Lecompton Constitution

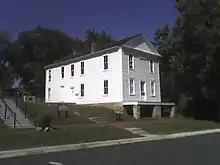
The Lecompton Constitution was drafted and signed in Constitution Hall in Lecompton, Kansas. Today it is a museum operated by the Kansas Historical Society.

A vocal supporter of enslaver rights, which he believed necessary to prevent Southern secession and preserve the Union, President James Buchanan endorsed the Lecompton Constitution before Congress. While the president received the support of Southern Democrats, many Northern Democrats, led by Stephen A. Douglas, sided with the Republicans in opposition to the constitution. Despite Douglas's objections, the Kansas statehood bill passed the Senate on March 23, 1858, by a vote of 33 to 25. Douglas was helped considerably by the work of Thomas Ewing Jr., a noted Kansas Free State politician and lawyer, who led a legislative investigation in Kansas to uncover the fraudulent voting ballots. A new referendum over the fate of the Lecompton Constitution was proposed, even though this would delay Kansas's admission to the Union. Furthermore, a new constitution—the anti-slavery Leavenworth Constitution—was already being drafted. On January 4, 1858, Kansas voters, having the opportunity to reject the constitution altogether in a referendum, overwhelmingly rejected the Lecompton Constitution by a vote of 10,226 to 138. In Washington, the admission of the state of Kansas with the Lecompton Constitution was rejected by the U.S. House of Representatives in 1858. Though soundly defeated, the debate over the proposed constitution had ripped apart the Democratic Party. Anson Burlingame delivered a fiery speech in the House of Representatives on March 31, 1858, condemning those in favor of the Lecompton Constitution as "An Appeal to Patriots Against Fraud and Disunion". Kansas was admitted to the Union as a free state in 1861, just as soon as the pro-slavery senators who had blocked it withdrew from the Senate because their states had seceded.